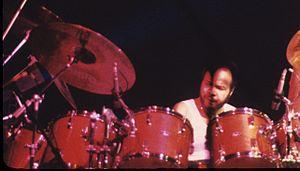
Chester Cortez Thompson, né le 11 décembre 1948 à Baltimore, dans le Maryland, est un batteur américain. Il a notamment accompagné Weather Report, Frank Zappa, Santana et Genesis dans toutes ses tournées de 1977 à 1992 et à nouveau en 2007 ainsi que Phil Collins durant la majeure partie de sa carrière solo.